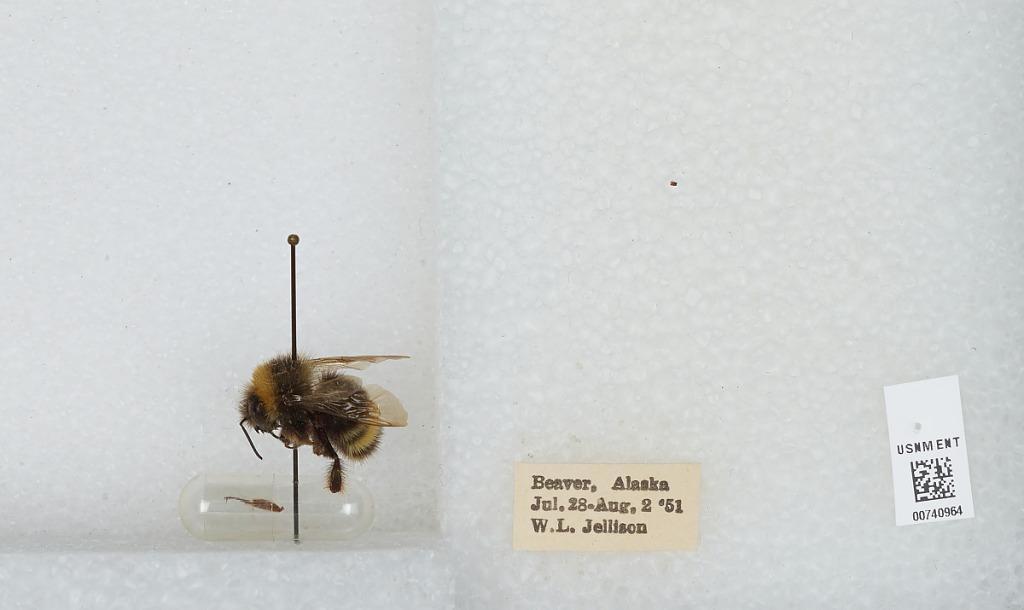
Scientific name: Bombus (Bombus) occidentalis Greene
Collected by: W. Jellison
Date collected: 1951-7-28
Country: United States
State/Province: Alaska
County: Yukon-Koyukuk
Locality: Beaver
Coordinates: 66.3597, -147.398